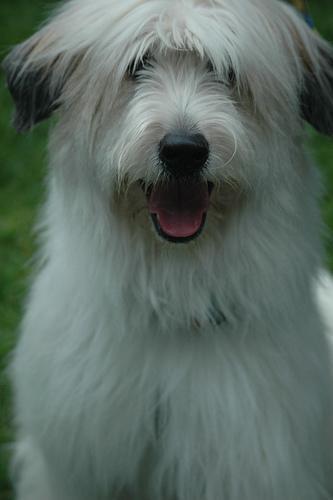
otterhound